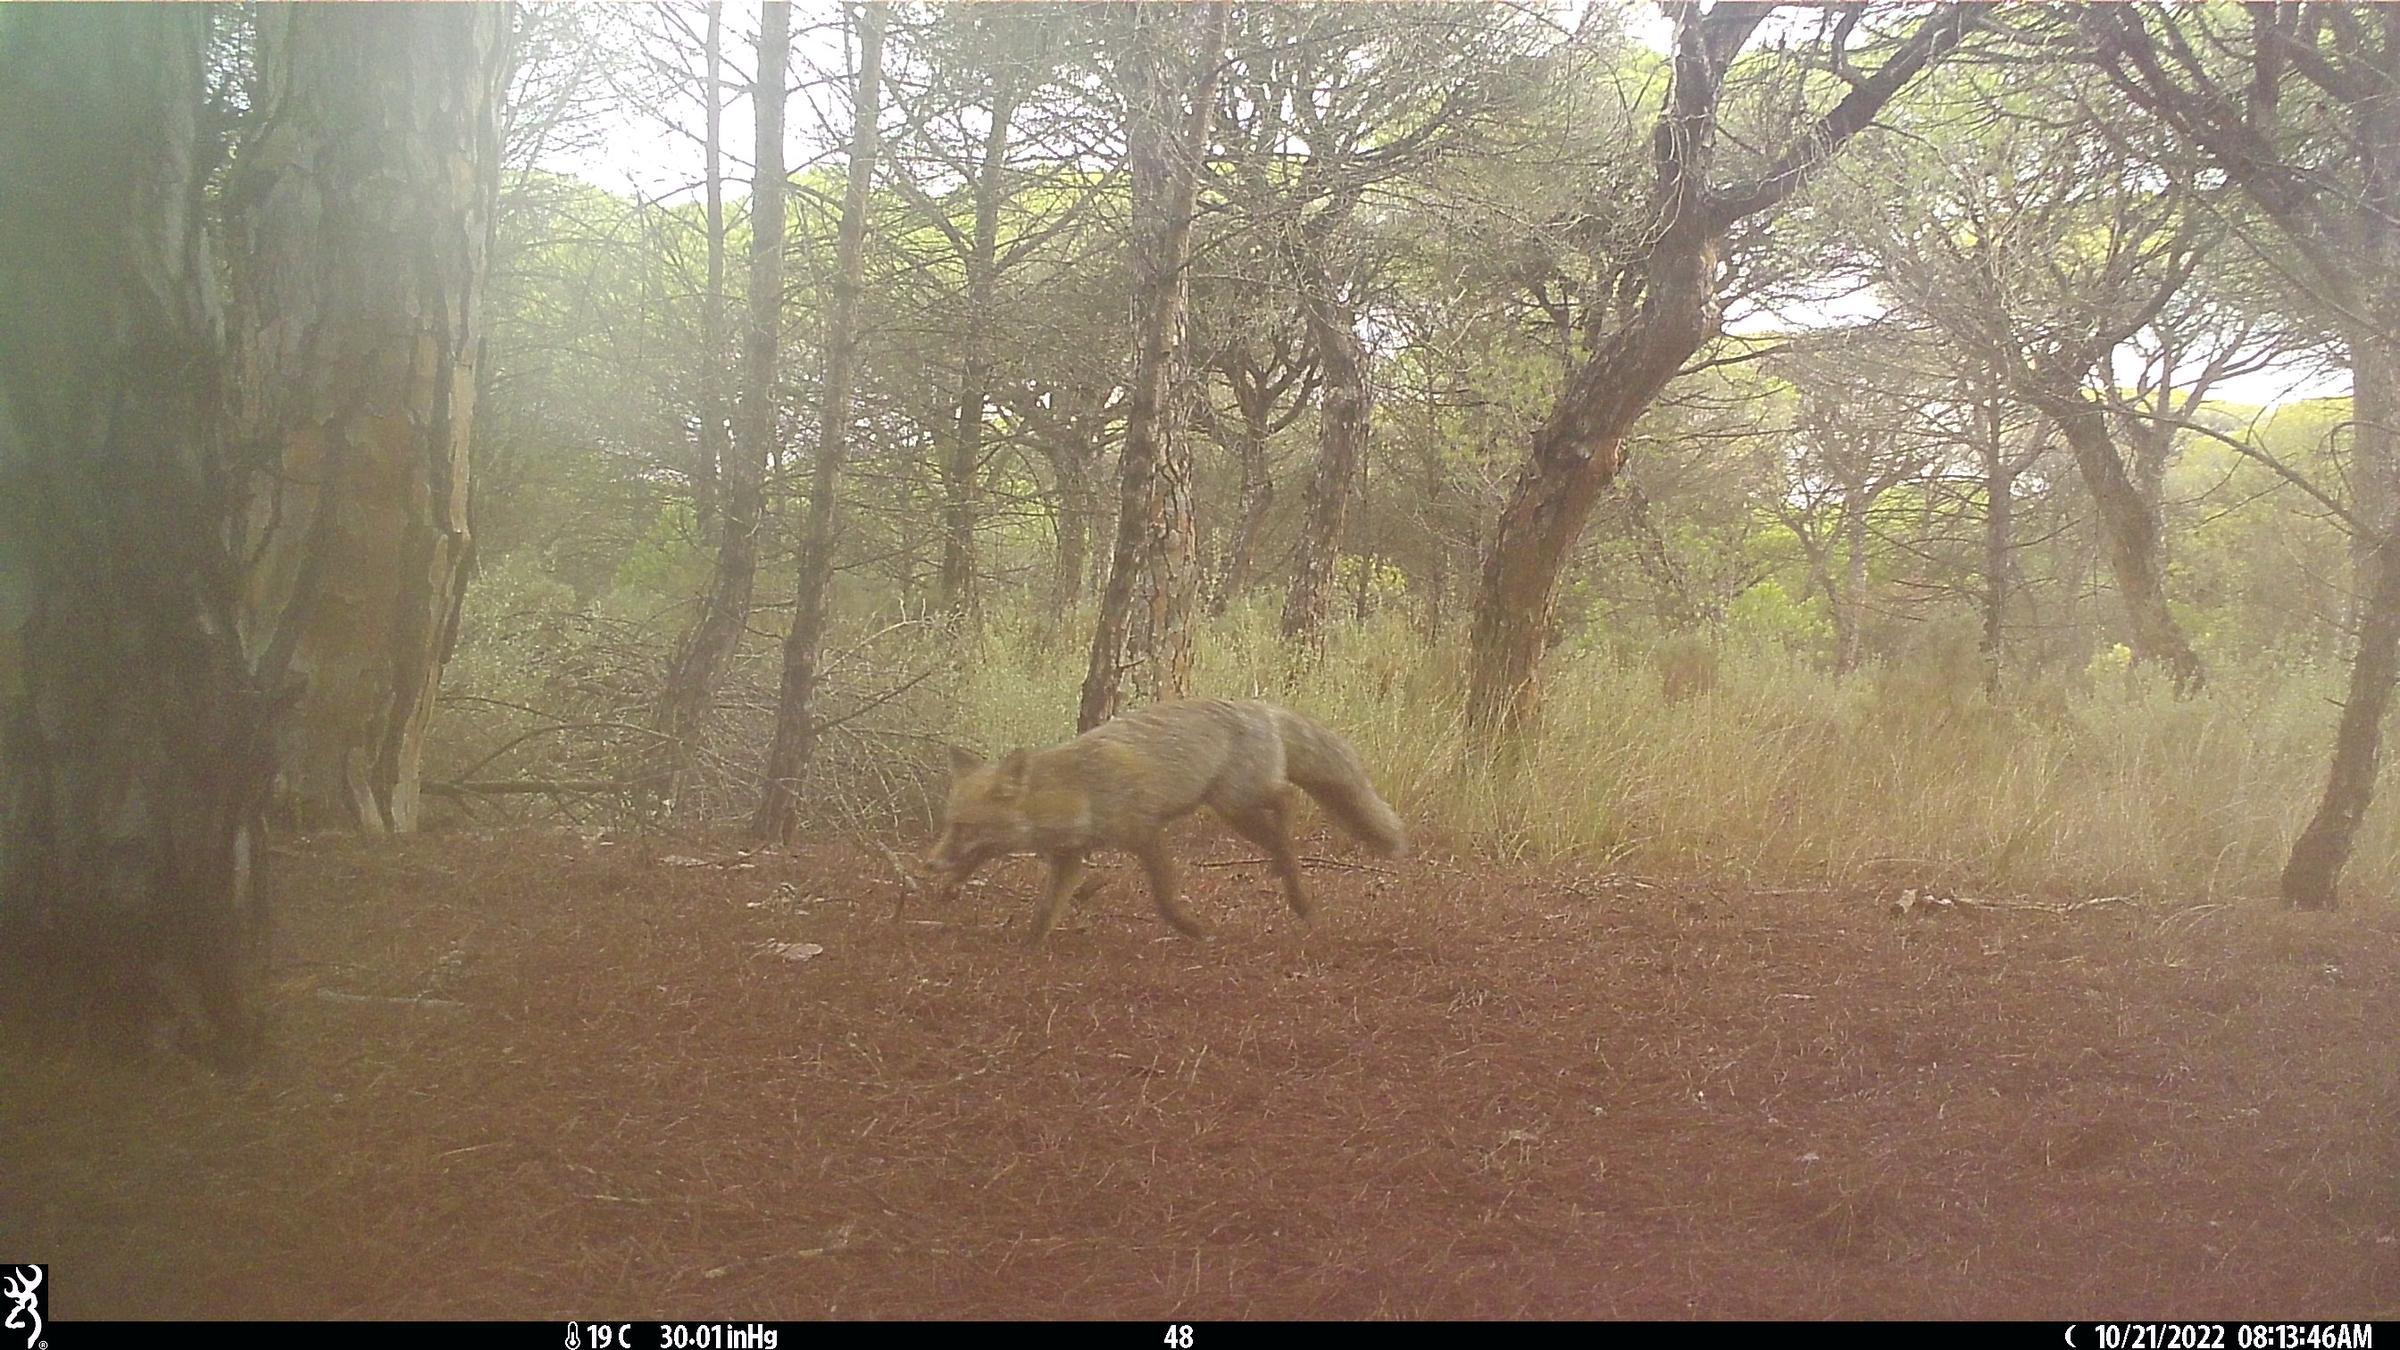
Species: Vulpes vulpes